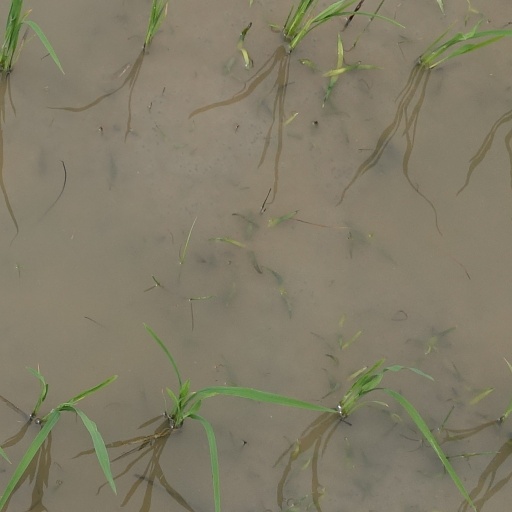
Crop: rice